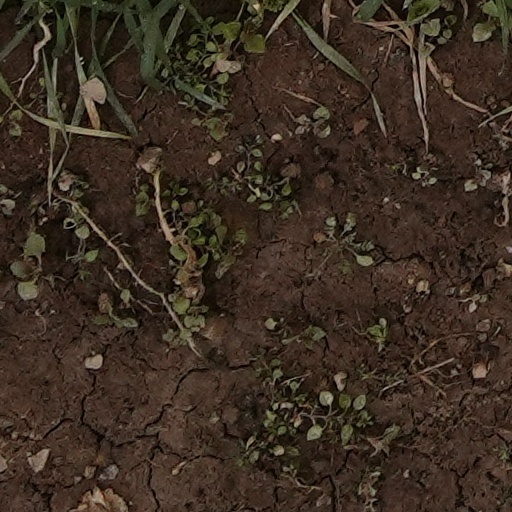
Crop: wheat